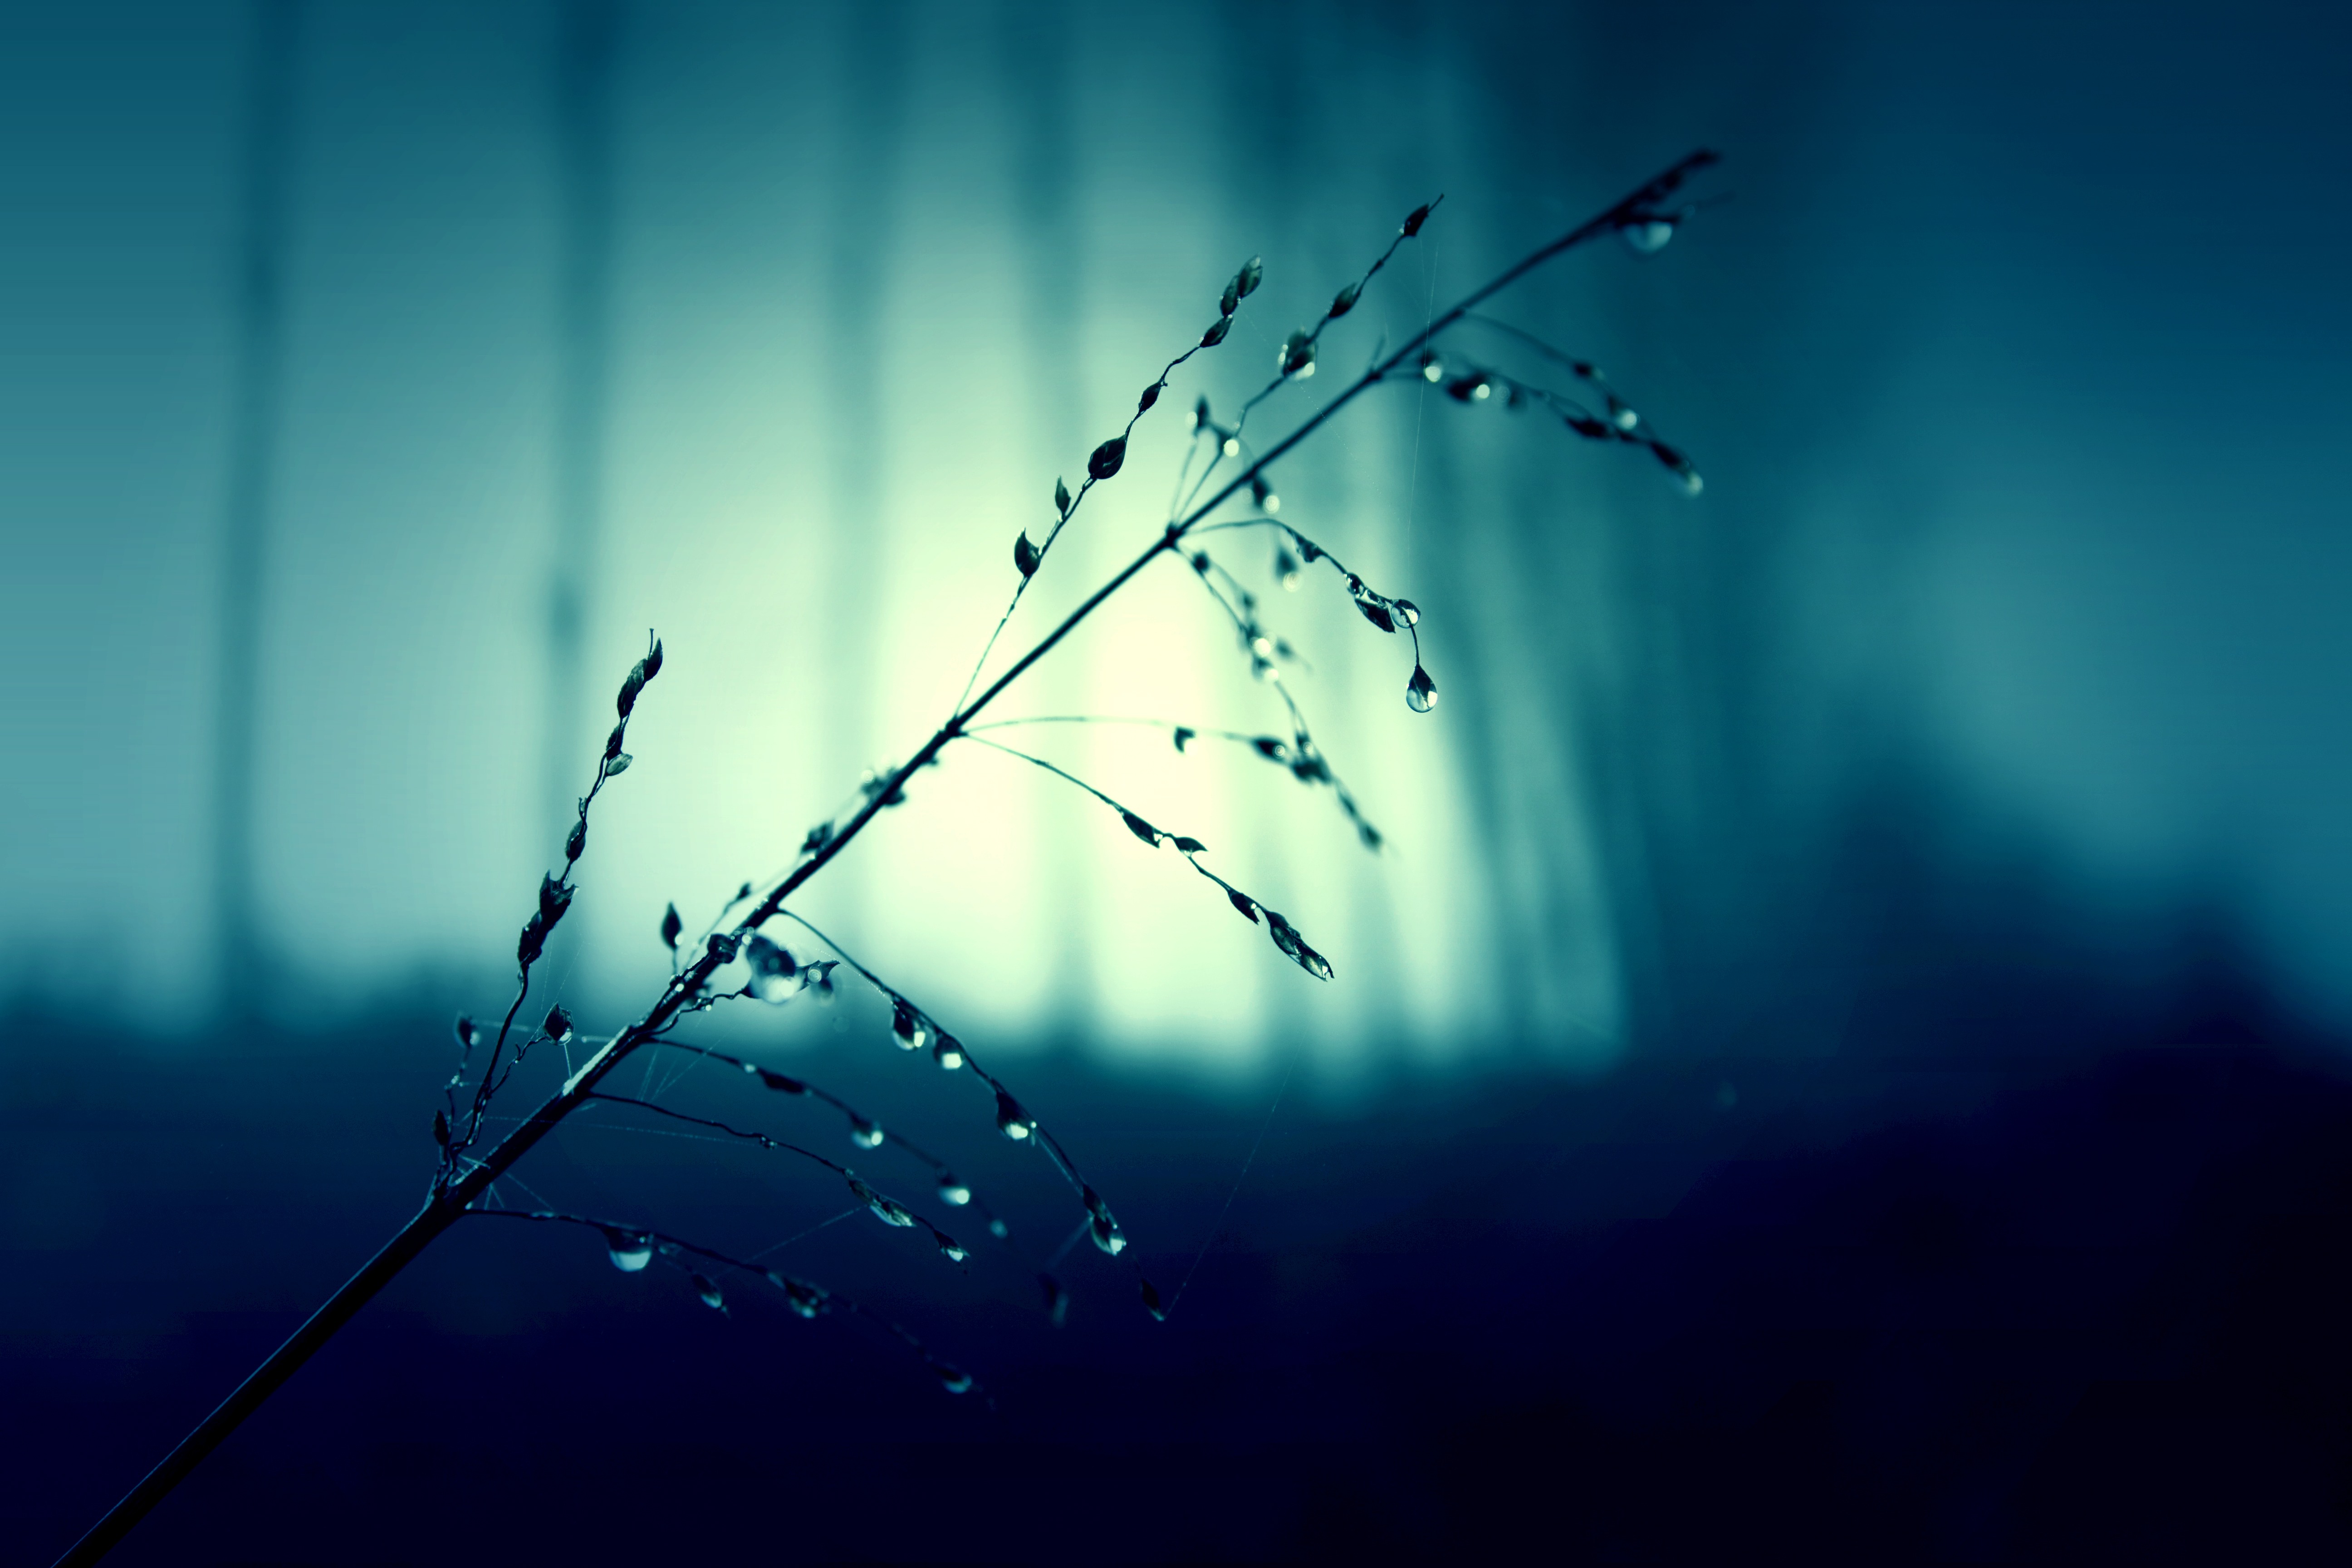
water, nature, forest, grass, light, night, sunlight, leaf, flower, spooky, mystical, dark, line, reflection, pasture, darkness, blue, electricity, droplets, shape, moisture, macro photography, herbage, atmosphere of earth, computer wallpaper